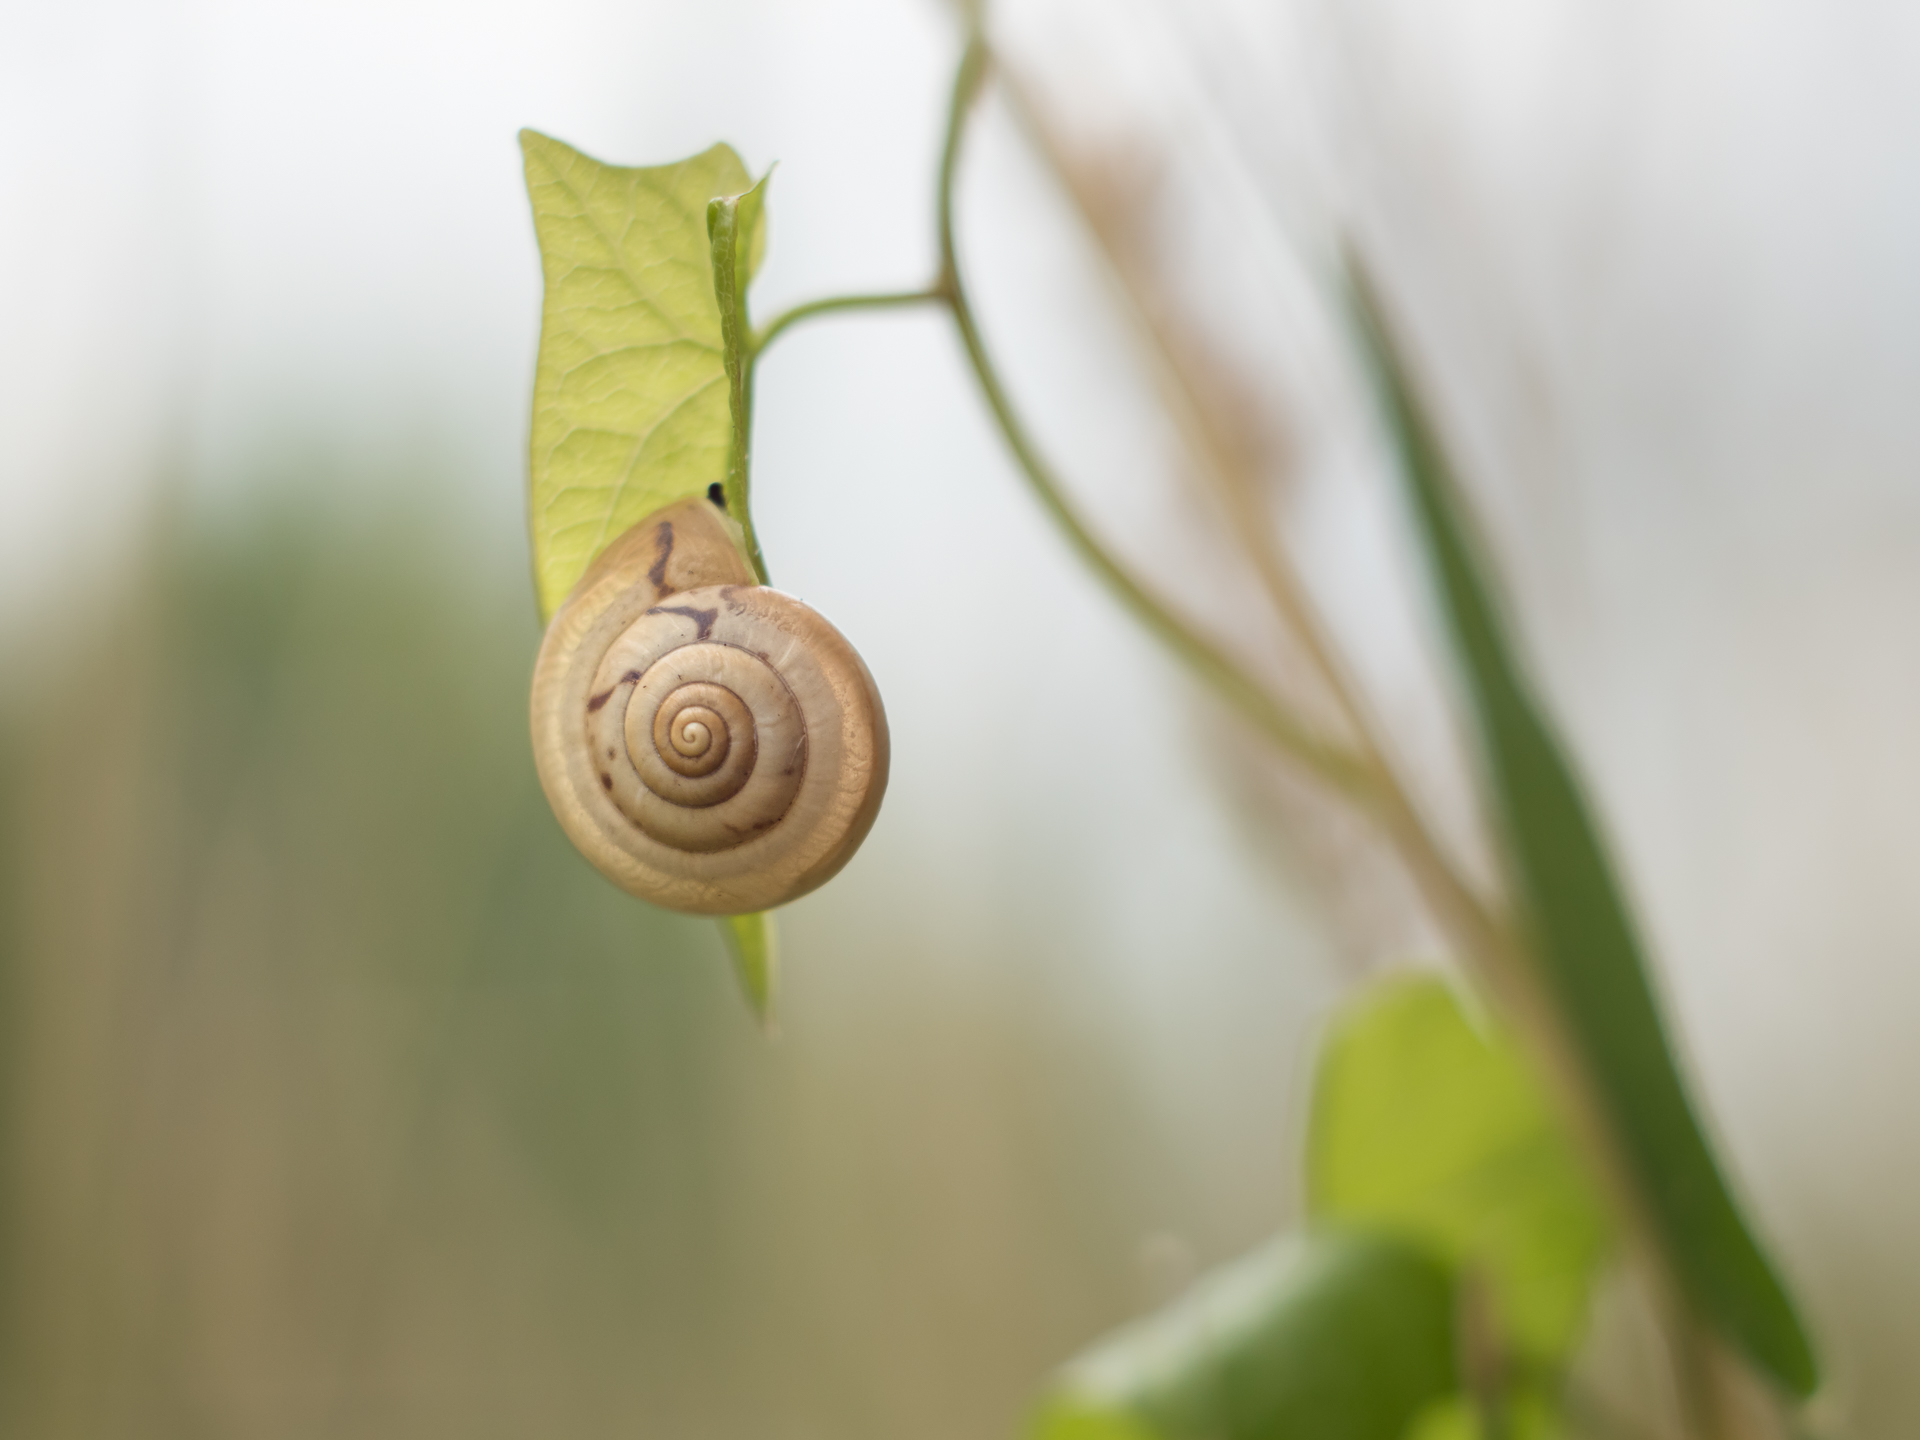
branch, bokeh, plant, photography, leaf, flower, animal, summer, green, macro, fauna, invertebrate, close up, snail, makro, sommer, lumix, panasonic, dof, pflanze, molluscs, gx8, pancolar, panasoniclumixgx8, czjpancolarf1850mm, apeach, anjapietsch, mftm43lumixpanasonic, microfourthird, schnecke, macro photography, plant stem, snails and slugs